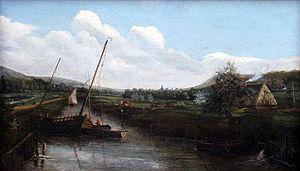
La Bresle est un fleuve côtier du Nord-Ouest de la France se jetant dans la Manche au Tréport sur la Côte d’Albâtre, au terme d’un cours, long de 68 à 72 km selon les sources, qui lui fait traverser les départements de l’Oise, de la Somme et de la Seine-Maritime. Longtemps, elle servit de frontière naturelle entre des entités politiques puissantes et antagonistes. Ce rôle stratégique, la présence de puissants comtes ou comtesses d’Eu, des membres de la Maison d’Orléans, ont contribué à léguer un riche patrimoine, tout particulièrement dans la partie aval du fleuve.